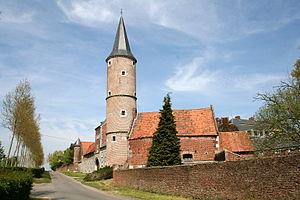
Les Waleffes (Belgique), le château (XVIIIe siècle).